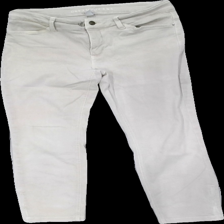
View: front
Type: Jeans
Category: Ladies
Brand: Not in the list
Brand text on label: mac
Colors: Beige
Material: 100% cotton
Cut: Regular
Size: 38
Season: All
Trend: Denim
Damage location: bottom center
Damage 2 location: middle center
Damage 3 location: middle right
Price range: 100-150
Recommended usage: Reuse
Description: beige jeans